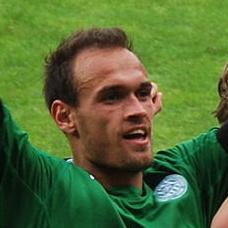
Age: 27